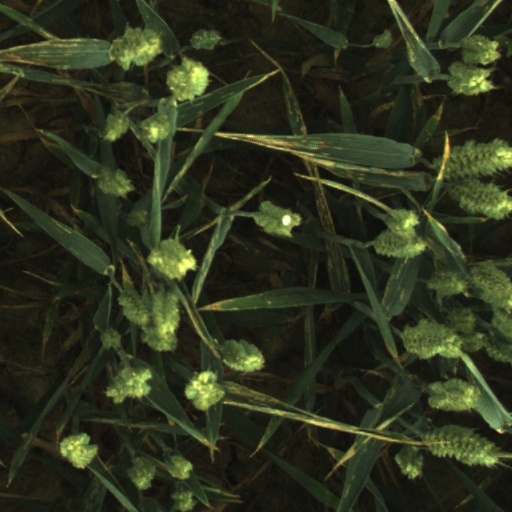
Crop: wheat